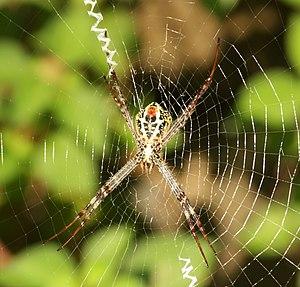
Argiope pulchella est une espèce d'araignées aranéomorphes de la famille des Araneidae.